Shady Grove School (Louisa County, Virginia)

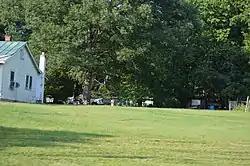
Distant view from U.S. Route 250

Shady Grove School is a historic Rosenwald school located at Gum Spring, Louisa County, Virginia. It was built in 1925, and is a one-story, frame school building. It has a side gabled, metal roof and is sheathed in plain wood weatherboards. It features an engaged corner porch. The school was used until 1962 when students were transferred to an elementary school approximately 5 miles away.